Heart of the Sunset

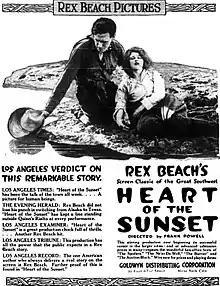
Advertisement for the film

Heart of the Sunset is a 1918 American silent Western film starring Anna Q. Nilsson and Herbert Heyes. It was written by Rex Beach and directed by Frank Powell. It was produced by Rex Beach Pictures Company and filmed in Corpus Christi, Texas.